Coyoacán

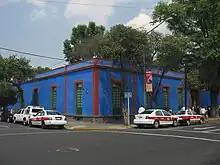
Frida Kahlo Museum

Colonia del Carmen was not a village in the past. It was built in 1890 and named in honour of Carmen Romero, the wife of then president Porfirio Díaz, and it is best known for having several of the borough's museums and other landmarks. The Del Carmen colonia has had an intellectual and vanguard reputation since the 1920s, when it was the home of Salvador Novo, Octavio Paz, Mario Moreno and Dolores del Río. The Frida Kahlo Museum, popularly called “La Casa Azul” (The Blue House) is one of the most popular sites in Coyoacán. It is a deep blue house on Londres Street, built in the early 20th century in which Frida Kahlo was born in 1907 and in which she spent the last thirteen years of her life. The house contains a selection of Kahlo's personal art collection and a large collection of pre-Hispanic artifacts, Mexican folk art (mostly indigenous inspired jewelry and clothes which she wore) and works by José María Velasco, Paul Klee and Diego Rivera. The museum also contains a café and a small gift shop. The Kahlo pieces are some of her minor works and include "El Marxismo Dará la Salud", which shows her casting away her crutches. There is an unfinished portrait of Joseph Stalin, who became a hero to Kahlo after Rivera had a falling out with Russian Communism theorist Leon Trotsky. In this portrait, Stalin stands before a wheelchair. The folk art collection contains Rivera's collection of retablos.